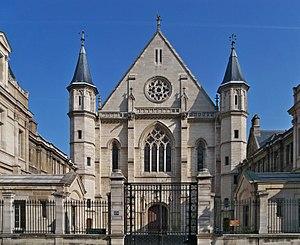
Musée des arts et métiers (ancien prieuré Saint-Martin-des-Champs) (Classé) This building is indexed in the Base Mérimée, a database of architectural heritage maintained by the French Ministry of Culture,